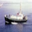
Label: ship